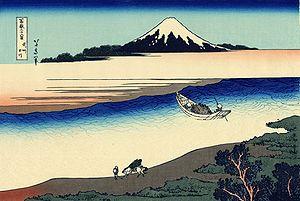
Albert Marquet est un peintre et dessinateur français né le 27 mars 1875 à Bordeaux et mort le 14 juin 1947 à Paris.
Les Trente-six vues du mont Fuji sont une série de quarante-six estampes réalisées par Katsushika Hokusai et dont les dates d'édition s'étendent entre 1831-1833. Elles représentent le mont Fuji depuis différents lieux, suivant les saisons. Cette série est aujourd'hui très célèbre car elle marque l'intégration dans les thèmes de la tradition japonaise des modes de représentation occidentaux, et en particulier de la perspective utilisée dans la peinture occidentale.